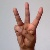
The image shows a hand gesture representing the letter 'W' in Indian Sign Language.